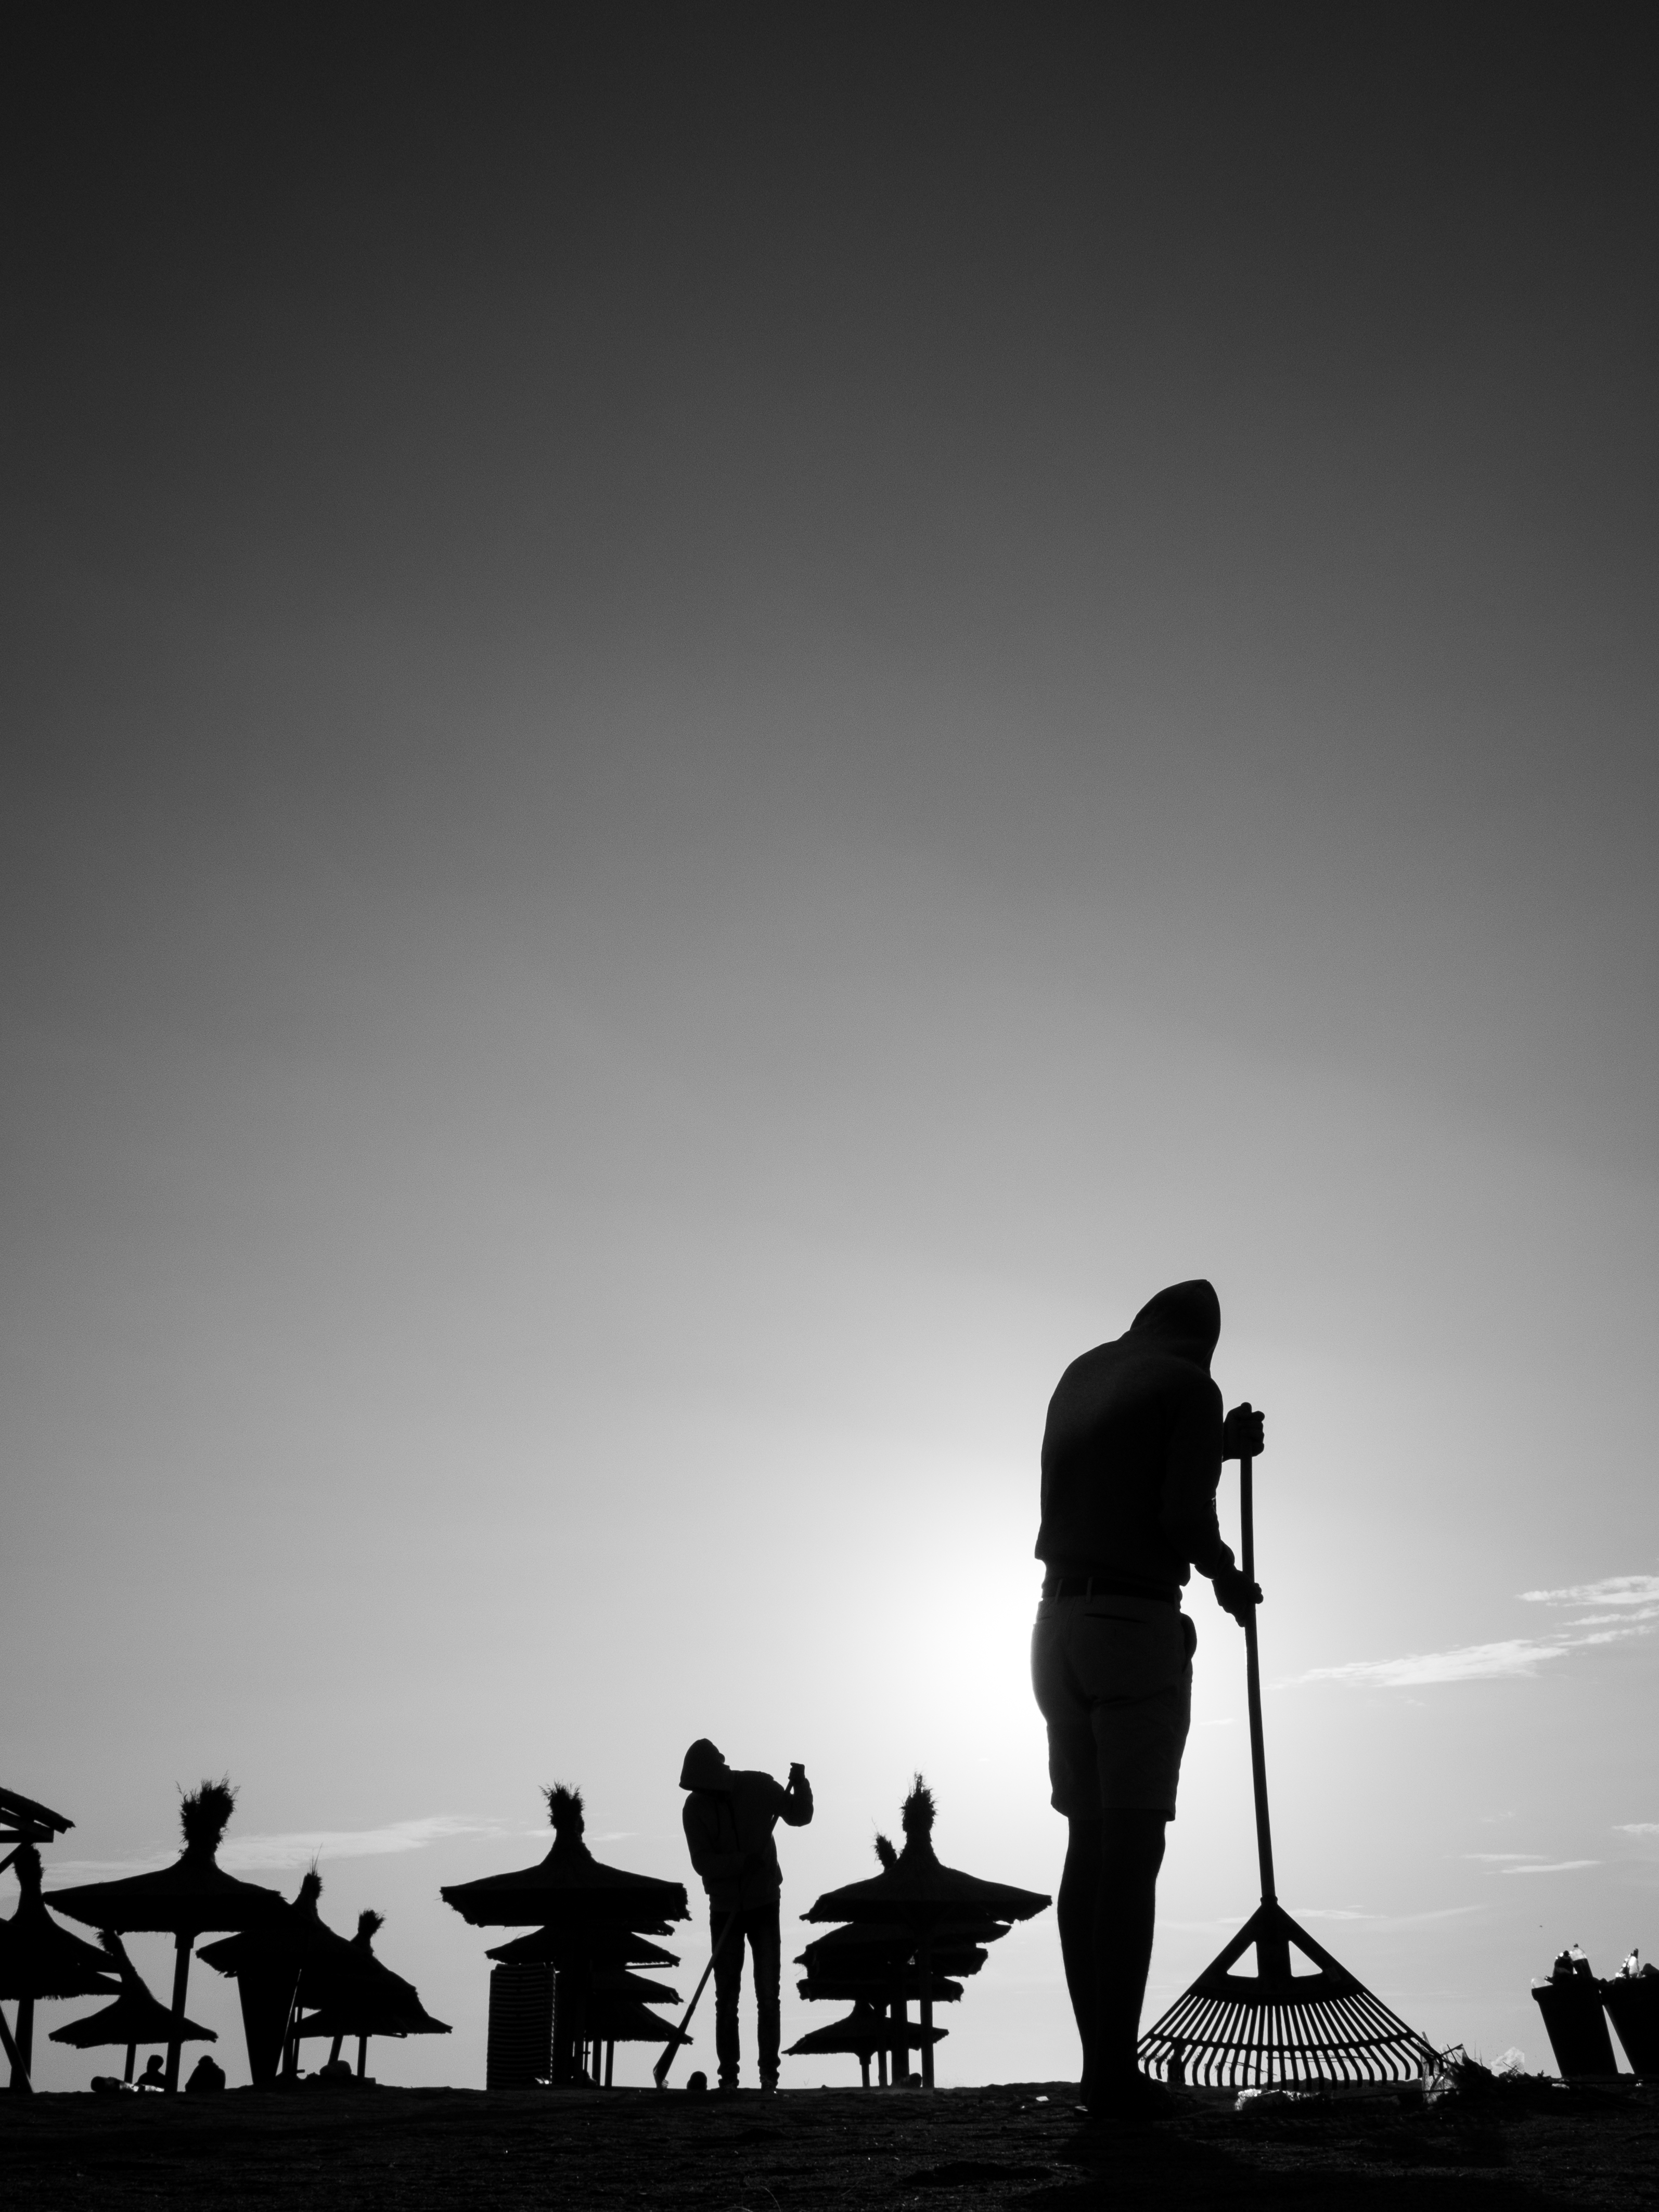
silhouette, black and white, white, photography, darkness, black, monochrome, photograph, monochrome photography